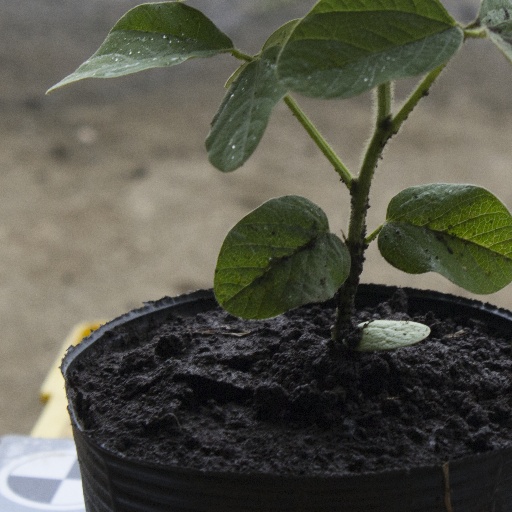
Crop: soybean